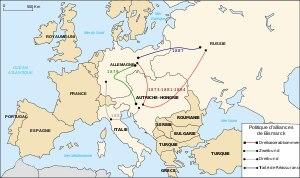
La Kriegsschuldfrage est le débat public en Allemagne, pour la plus grande partie pendant la république de Weimar, pour établir la part de responsabilité allemande dans la Première Guerre mondiale. S'articulant en plusieurs phases, déterminées en grande partie par le retentissement du traité de Versailles et l'attitude des vainqueurs, ce débat a également eu lieu dans d'autres pays impliqués dans le conflit, comme la France et la Grande-Bretagne.